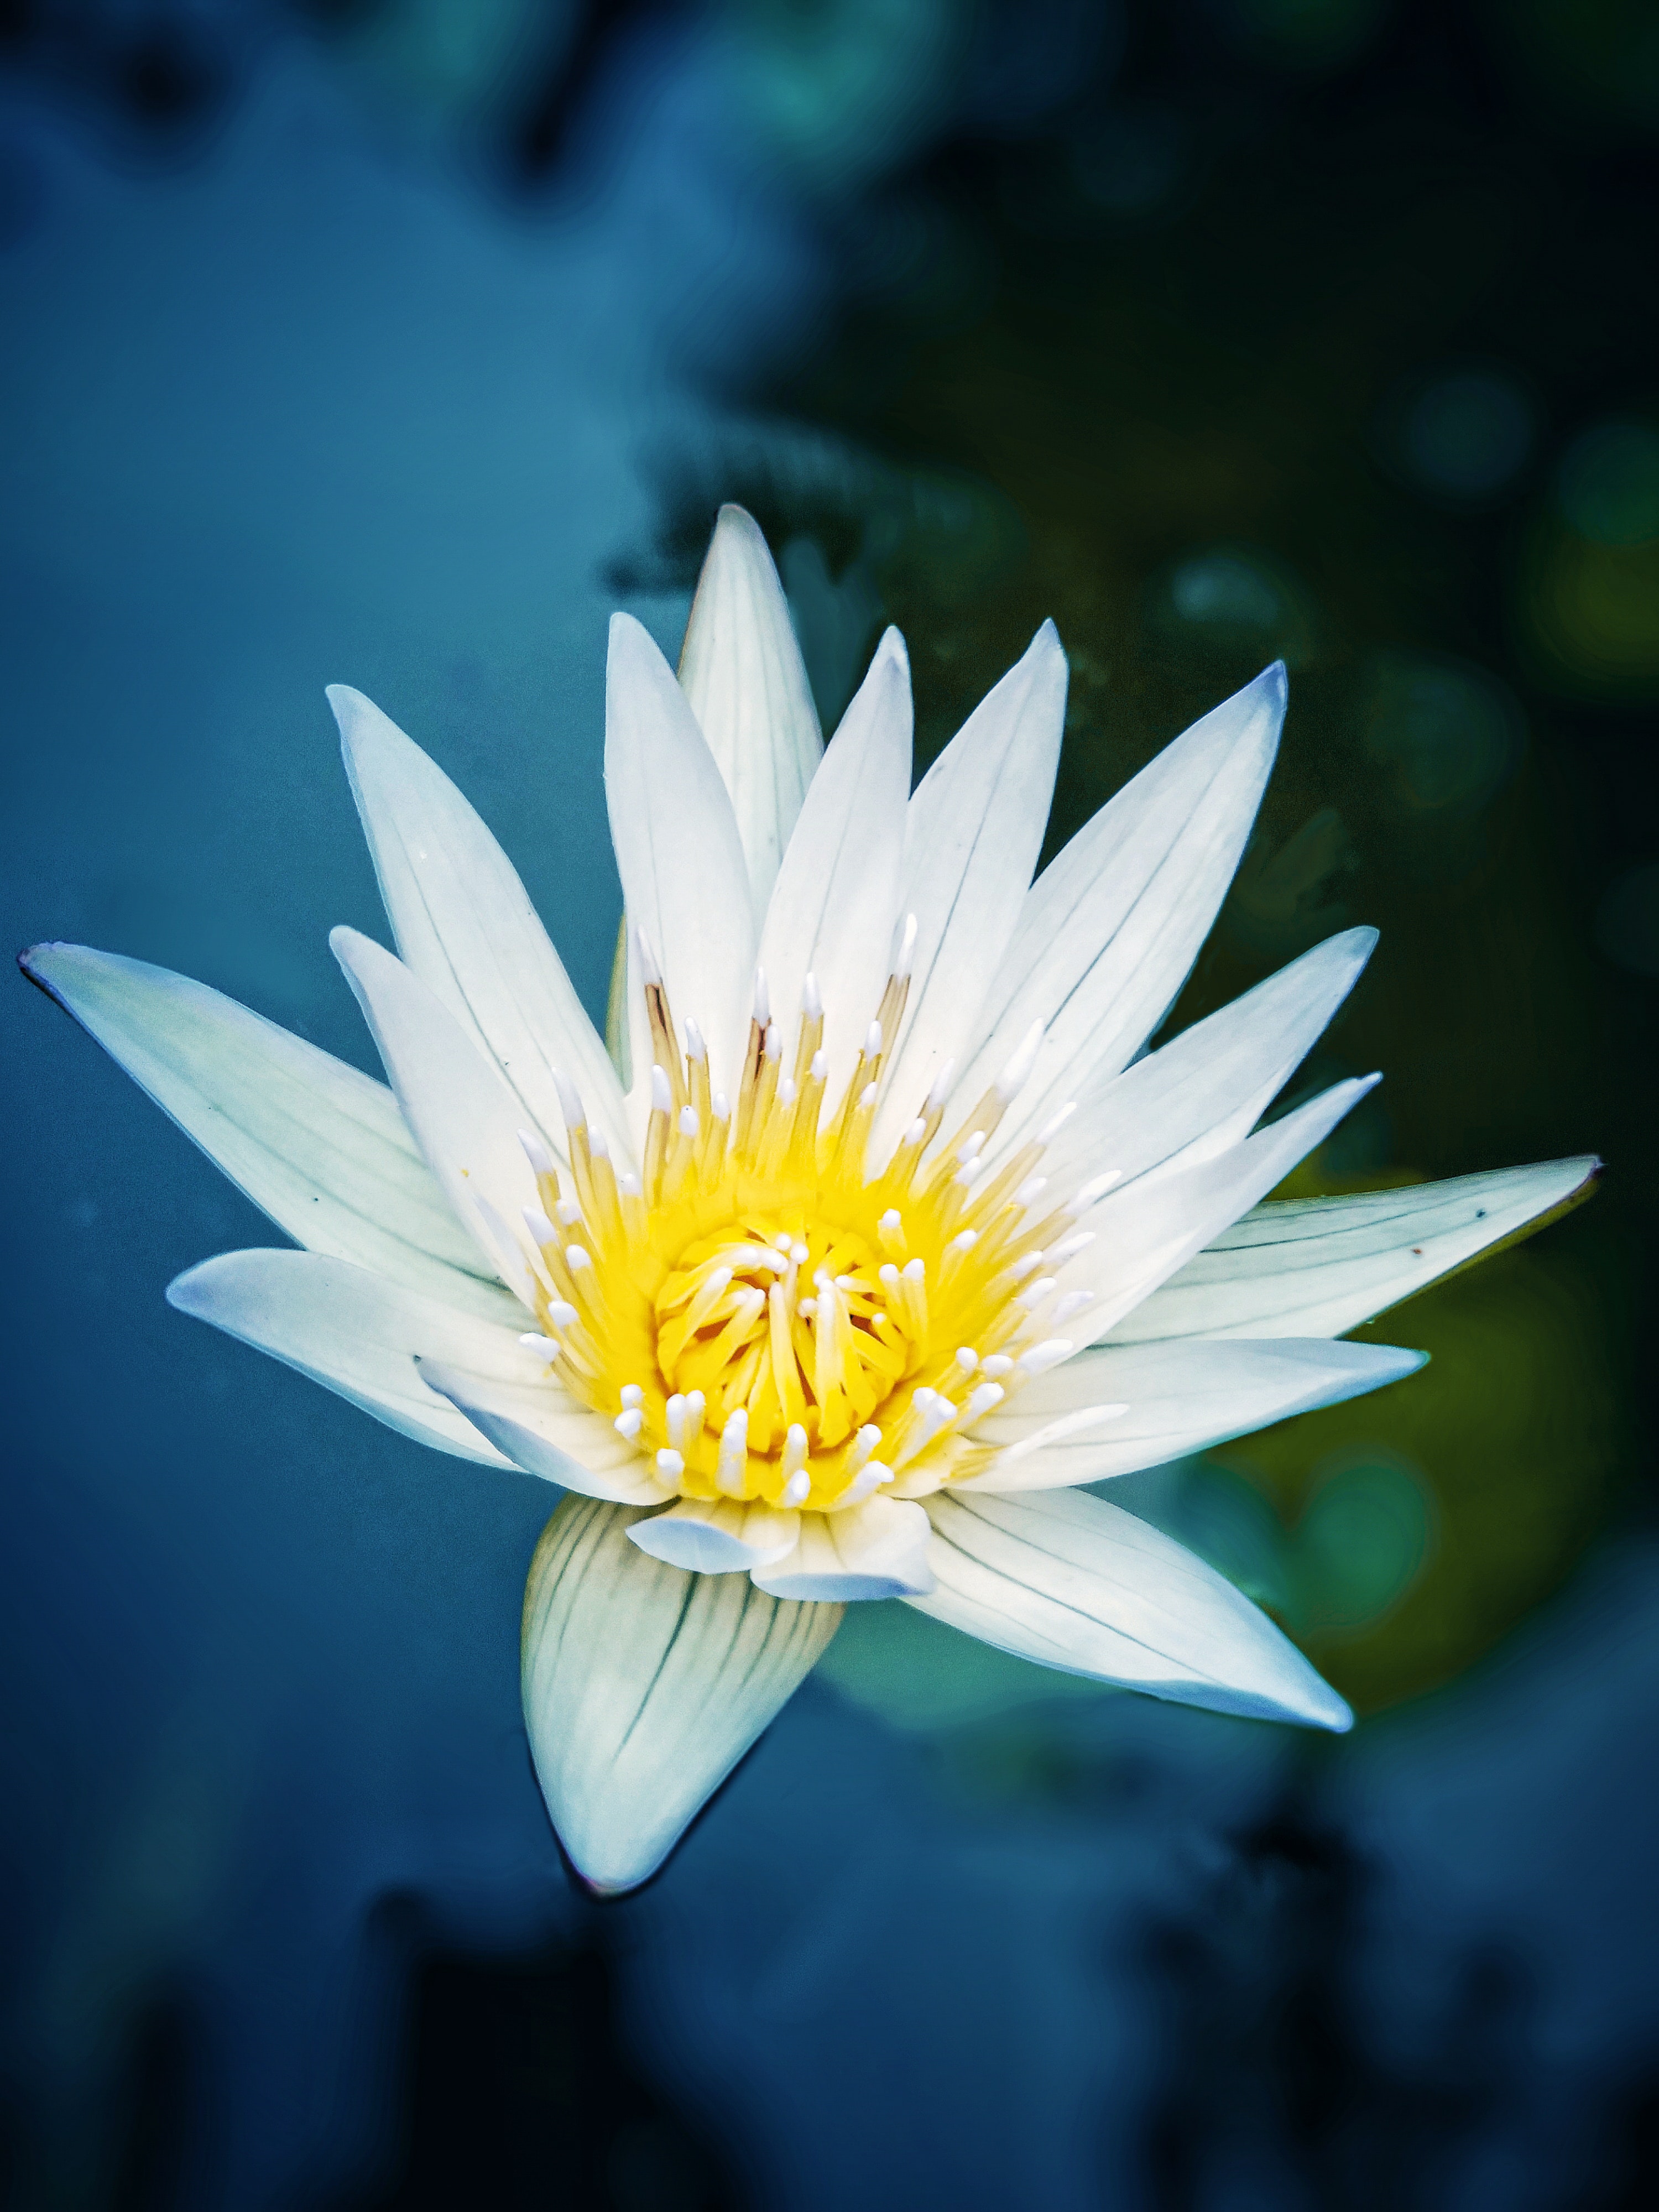
natural, flower, plant, petal, lotus, sacred lotus, lotus family, terrestrial plant, fragrant white water lily, aquatic plant, herbaceous plant, liquid, annual plant, flowering plant, water lily, pollen, macro photography, sky, wildflower, still life photography, reflection, plant stem, pond, electric blue, lily family, dicotyledon, art, daisy family